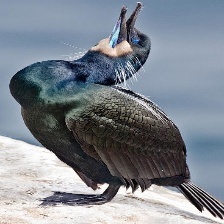
Species: BRANDT CORMARANT
Scientific name: PHALACROCORAX PENICILLATUS